Aircraft

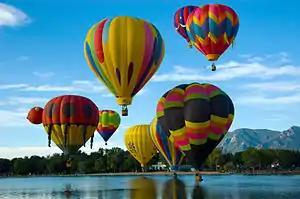
Hot air balloons

The history of aviation spans over two millennia, from the earliest innovations like kites and attempts at tower jumping to supersonic and hypersonic flight in powered, heavier-than-air jet aircraft. Kite flying in China, dating back several hundred years BC, is considered the earliest example of man-made flight. In the 15th century, Leonardo da Vinci created flying machine designs incorporating aeronautical concepts, but they were unworkable due to the limitations of contemporary knowledge.